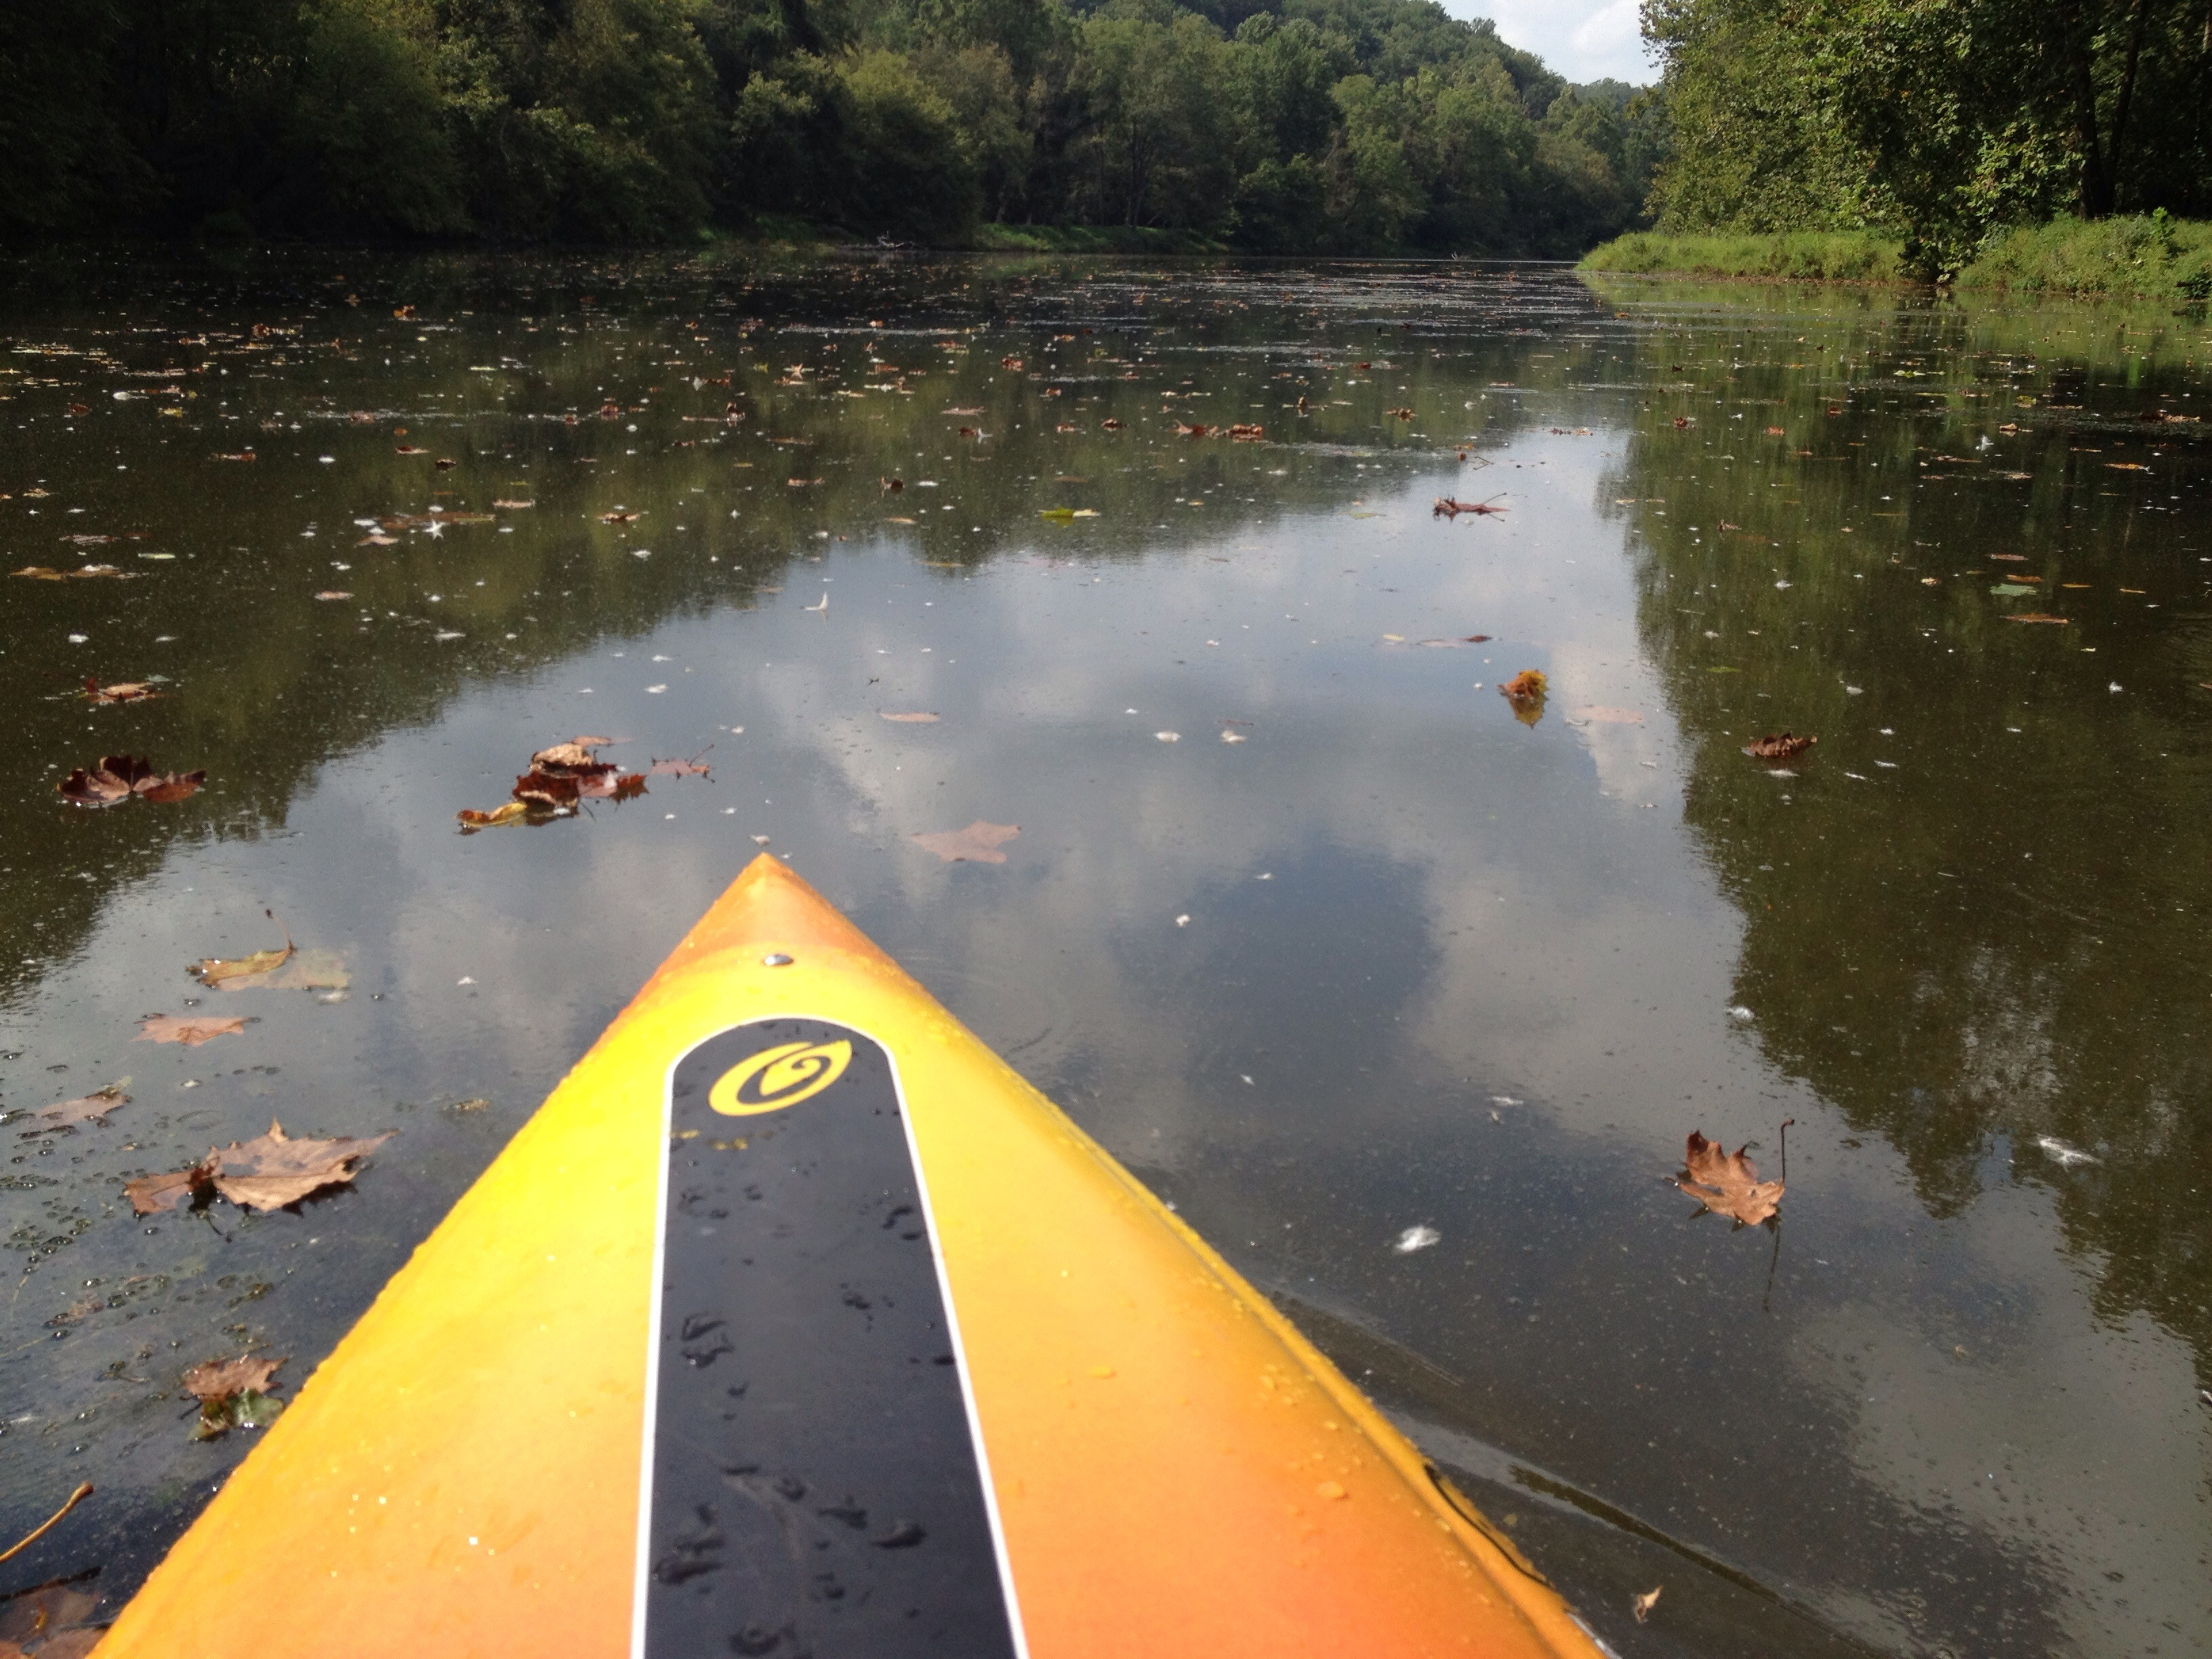
boat, river, canoe, paddle, reflection, vehicle, kayak, sports equipment, boating, kayaking, watercraft, canoeing, watercraft rowing